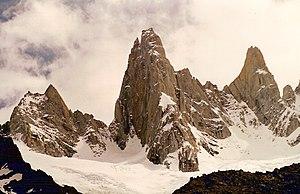
L’Aguja Saint-Exupéry, en français aiguille Saint-Exupéry, est un sommet situé à proximité du Fitz Roy dans le parc national Los Glaciares en Patagonie, Argentine.